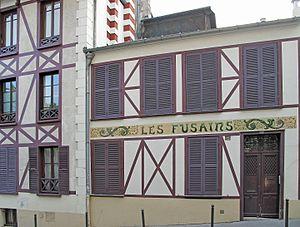
""Les Fusains""
Cet article recense les sites protégés à Paris, en France.
Alfred Flavien Georges Joubin est un peintre et dessinateur français né à Digny le 25 janvier 1888 et mort à Paris le 8 février 1983.
Les Fusains, ou la Cité des Fusains, est une cité d'artistes située au 22, rue Tourlaque dans le 18ᵉ arrondissement de Paris. Comme le Bateau-Lavoir, elle est connue pour avoir été un lieu de résidence, de travail et de réunion de nombreux artistes peintres et sculpteurs célèbres.
Roger Crusat est un peintre, lithographe et poète français né le 2 mars 1917 à Perpignan et mort le 16 février 1994 à Goussonville.